List of Victory ships

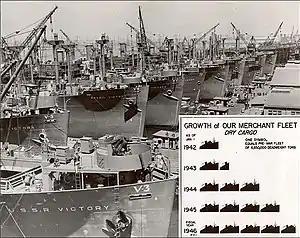
Victory ships under construction at California Shipbuilding, c. April 1944, are seen in this press photo released by the War Shipping Administration in May 1945.

This is a list of Victory ships. Victory ships were a type of cargo ship which were mass-produced in the United States during World War II.